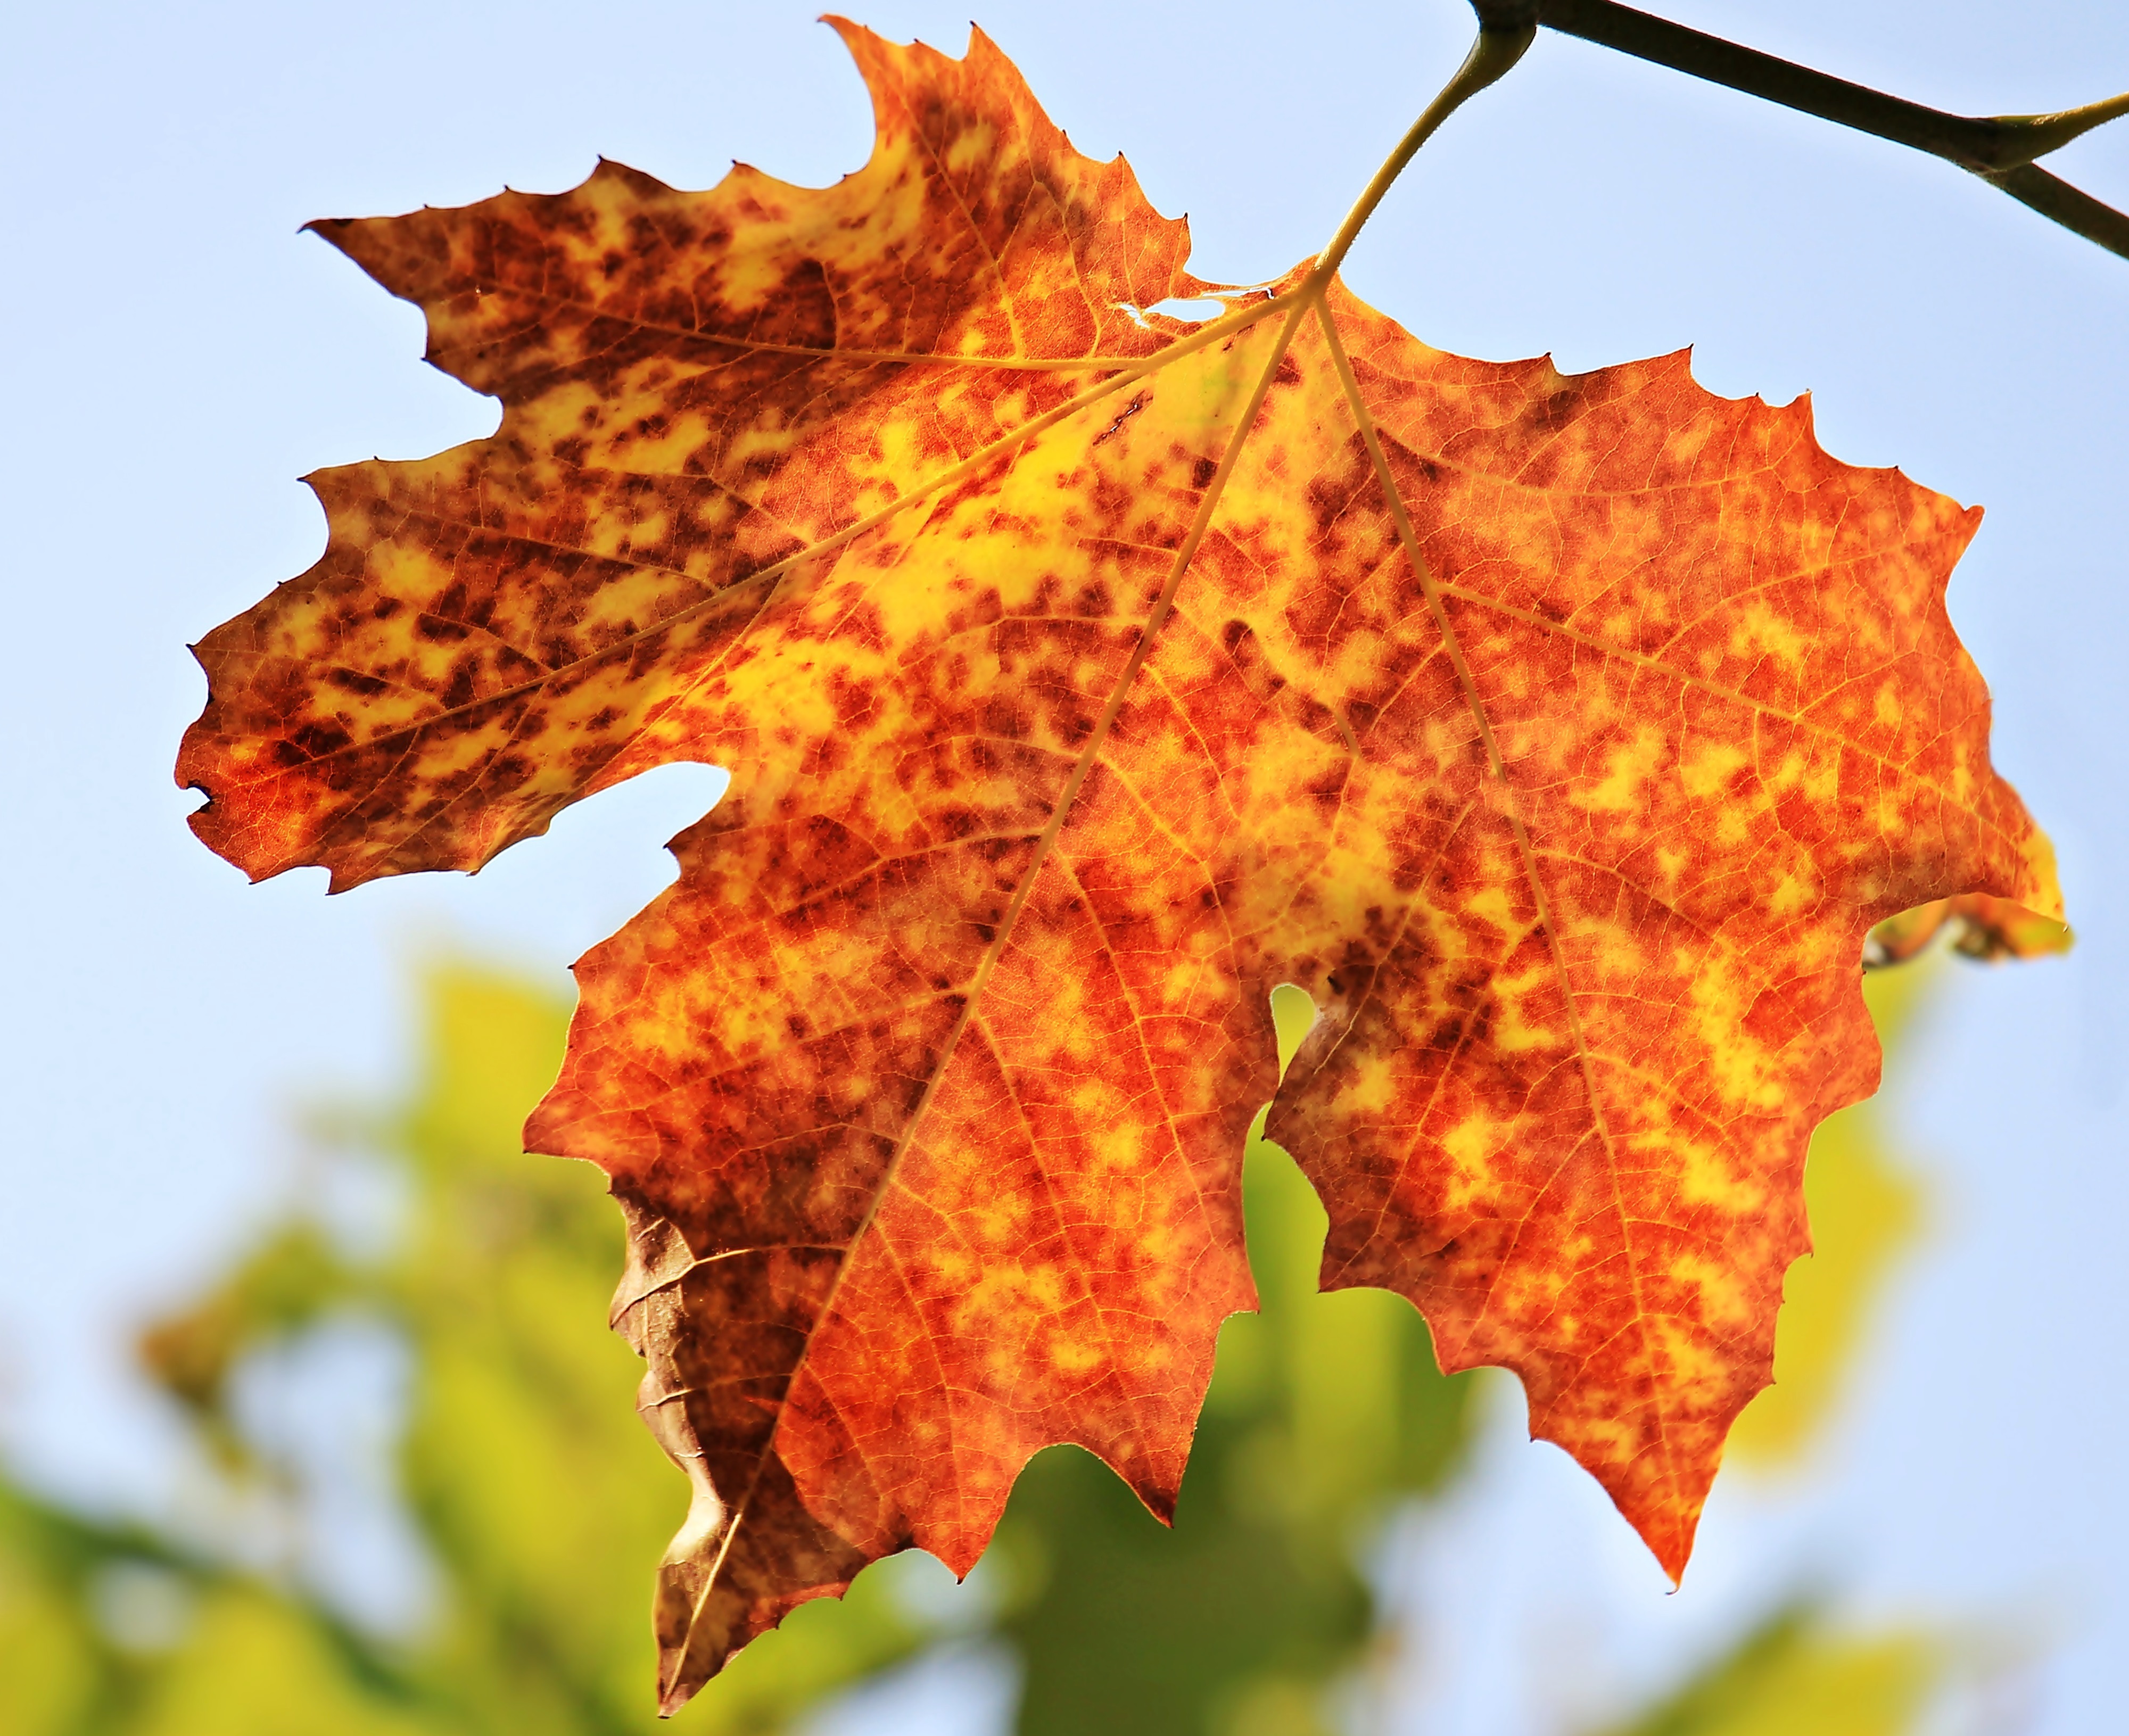
tree, nature, branch, plant, sky, leaf, decoration, color, autumn, colorful, season, maple tree, maple leaf, background image, autumn mood, emerge, leaves, background, bright, mood, autumn leaf, greeting, greeting card, fall color, fall foliage, golden autumn, autumn colours, foliage leaf, autumn motive, flowering plant, chestnut leaf, deris, autumn greetings, leaf on tree, woody plant, land plant